Charles Bacon

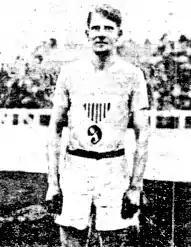
Charles Bacon Jr. at the 1908 Olympic Games

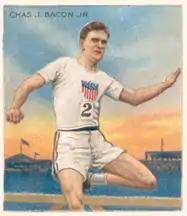
Charles Bacon on a 1910 Mecca Cigarettes trading card

Charles James Bacon Jr. (January 9, 1885 – November 15, 1968) was an American athlete and a member of the Irish American Athletic Club and the New York City Police Department. He won the 400 metres hurdles at the 1908 Summer Olympics.